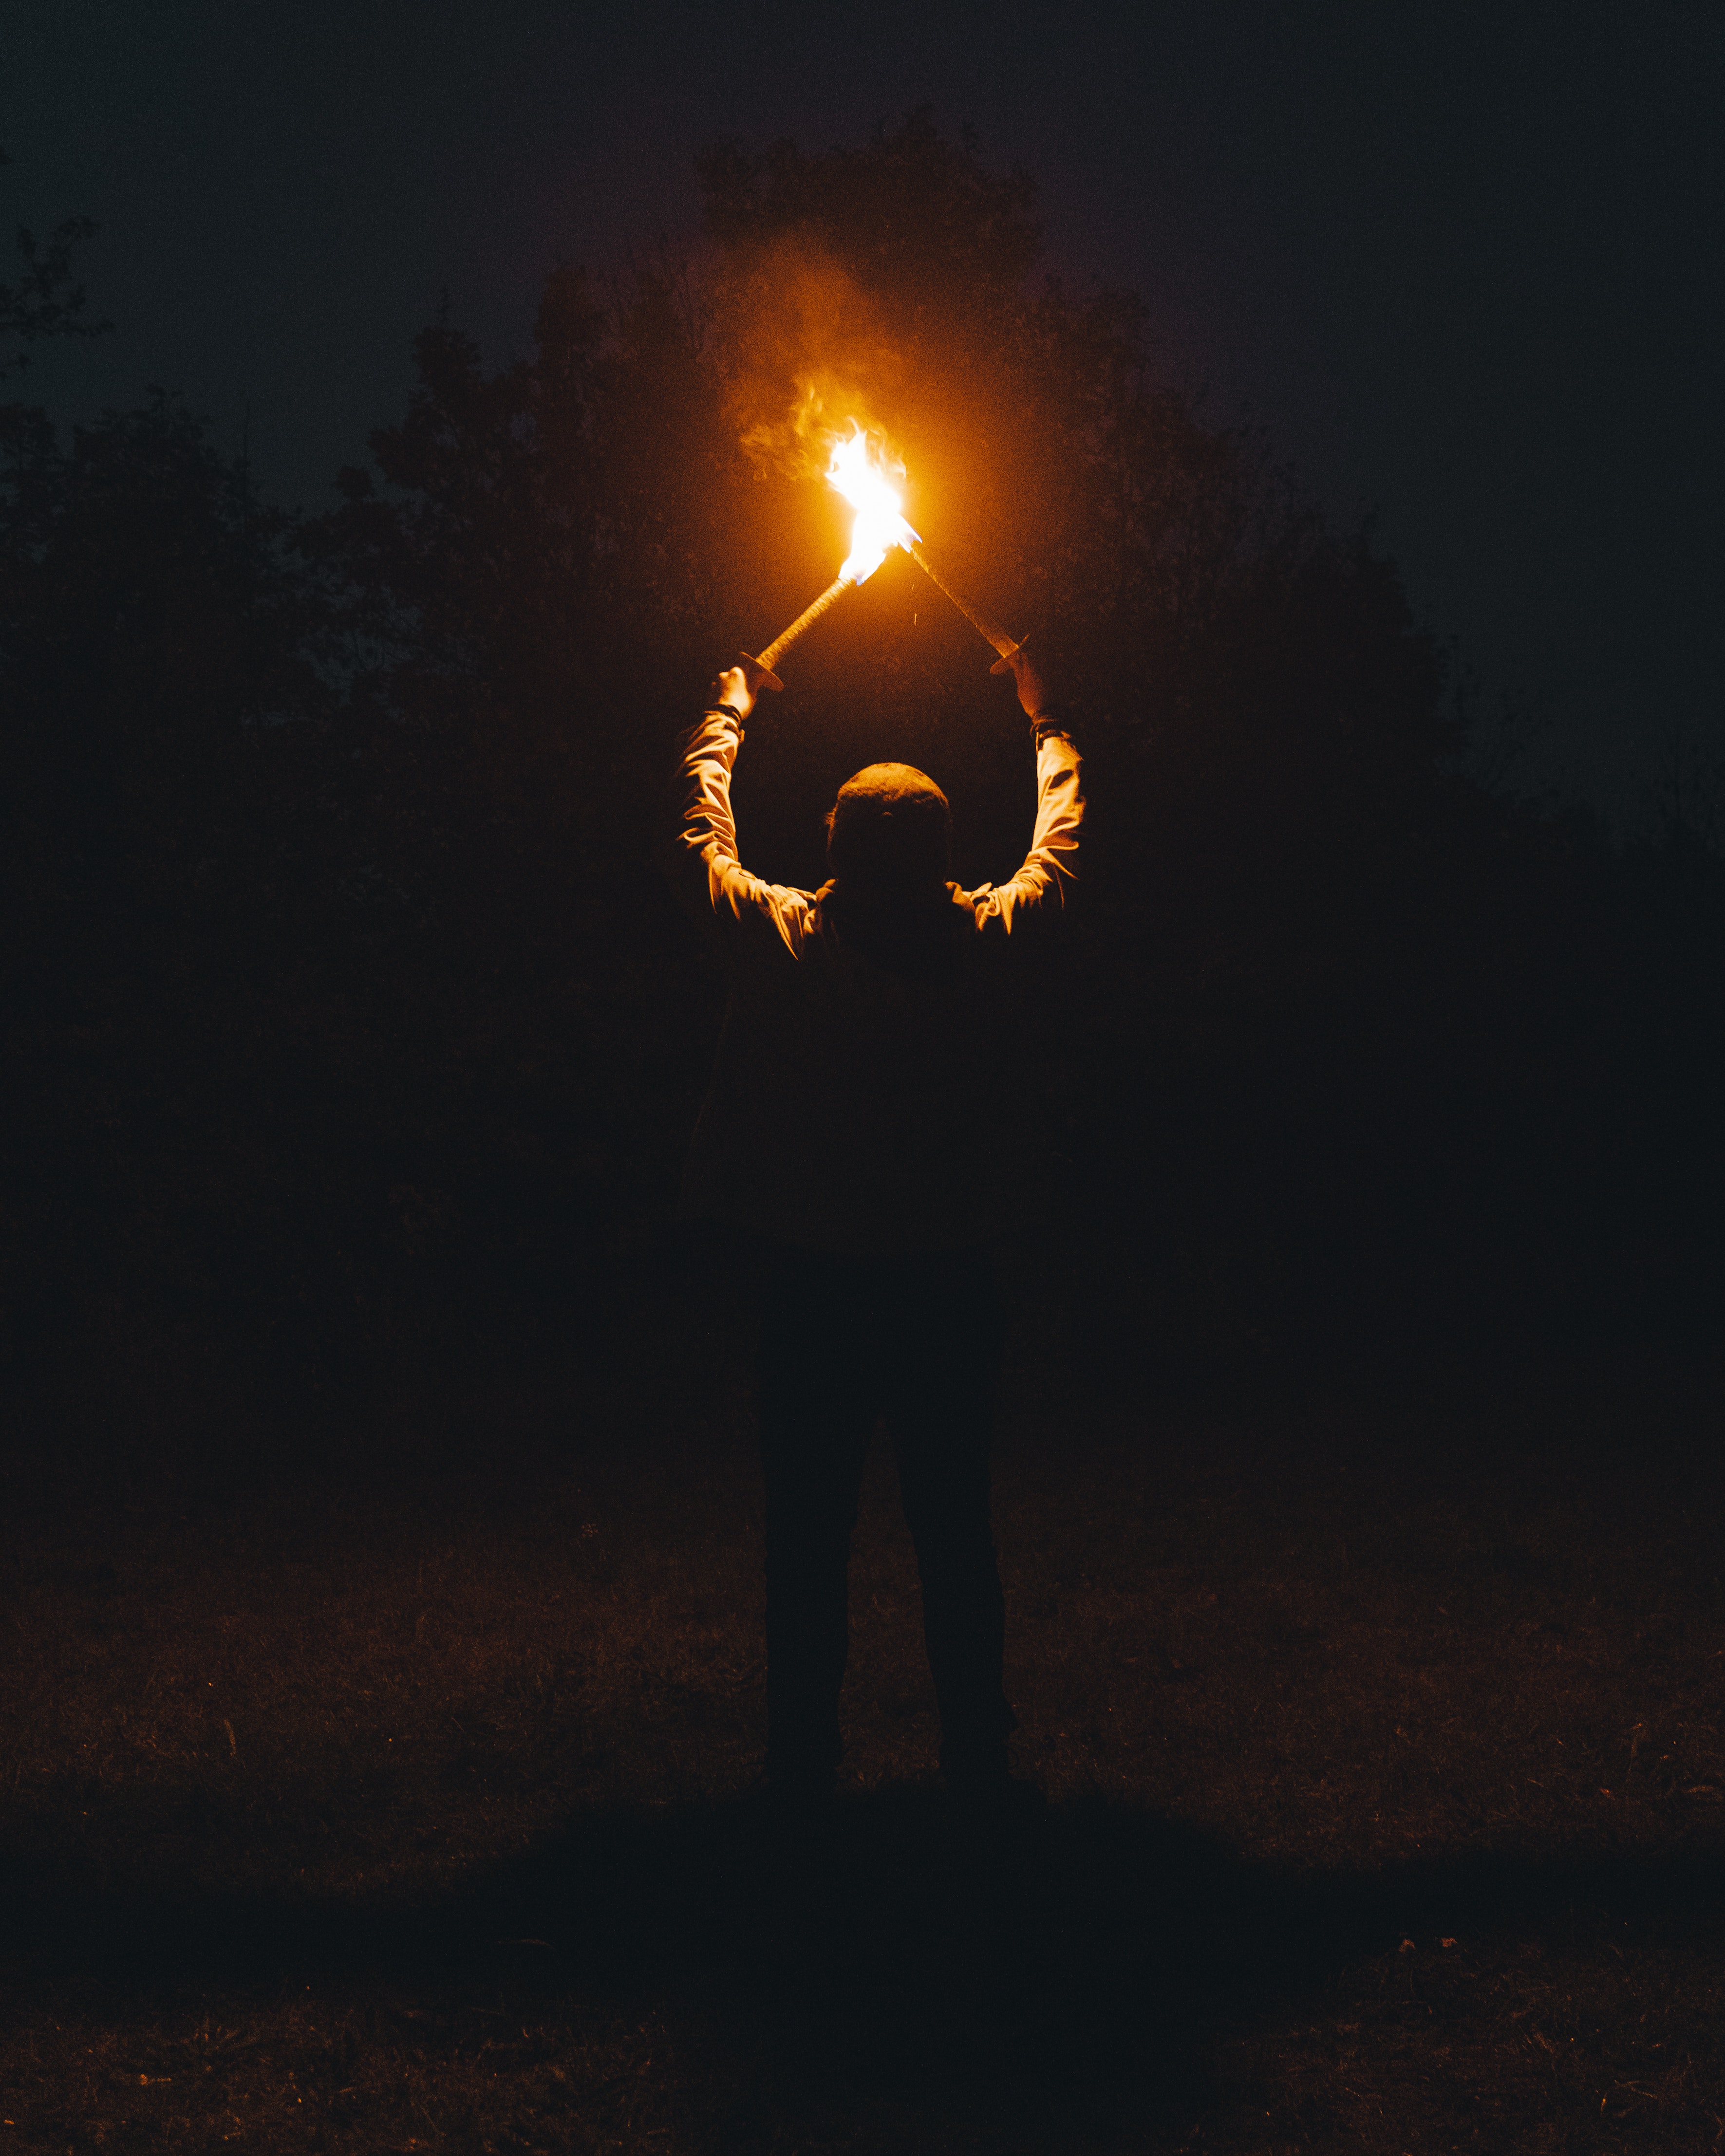
natural, plant, sky, cloud, flash photography, People in nature, lighting, gesture, fire, atmospheric phenomenon, heat, tree, happy, performing arts, street light, entertainment, event, darkness, backlighting, flame, astronomical object, midnight, symbol, dance, evening, performance art, art, night, balloon, landscape, fun, light fixture, circle, silhouette, lens flare, shadow, horizon